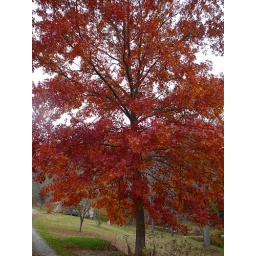
The tree by the creek house